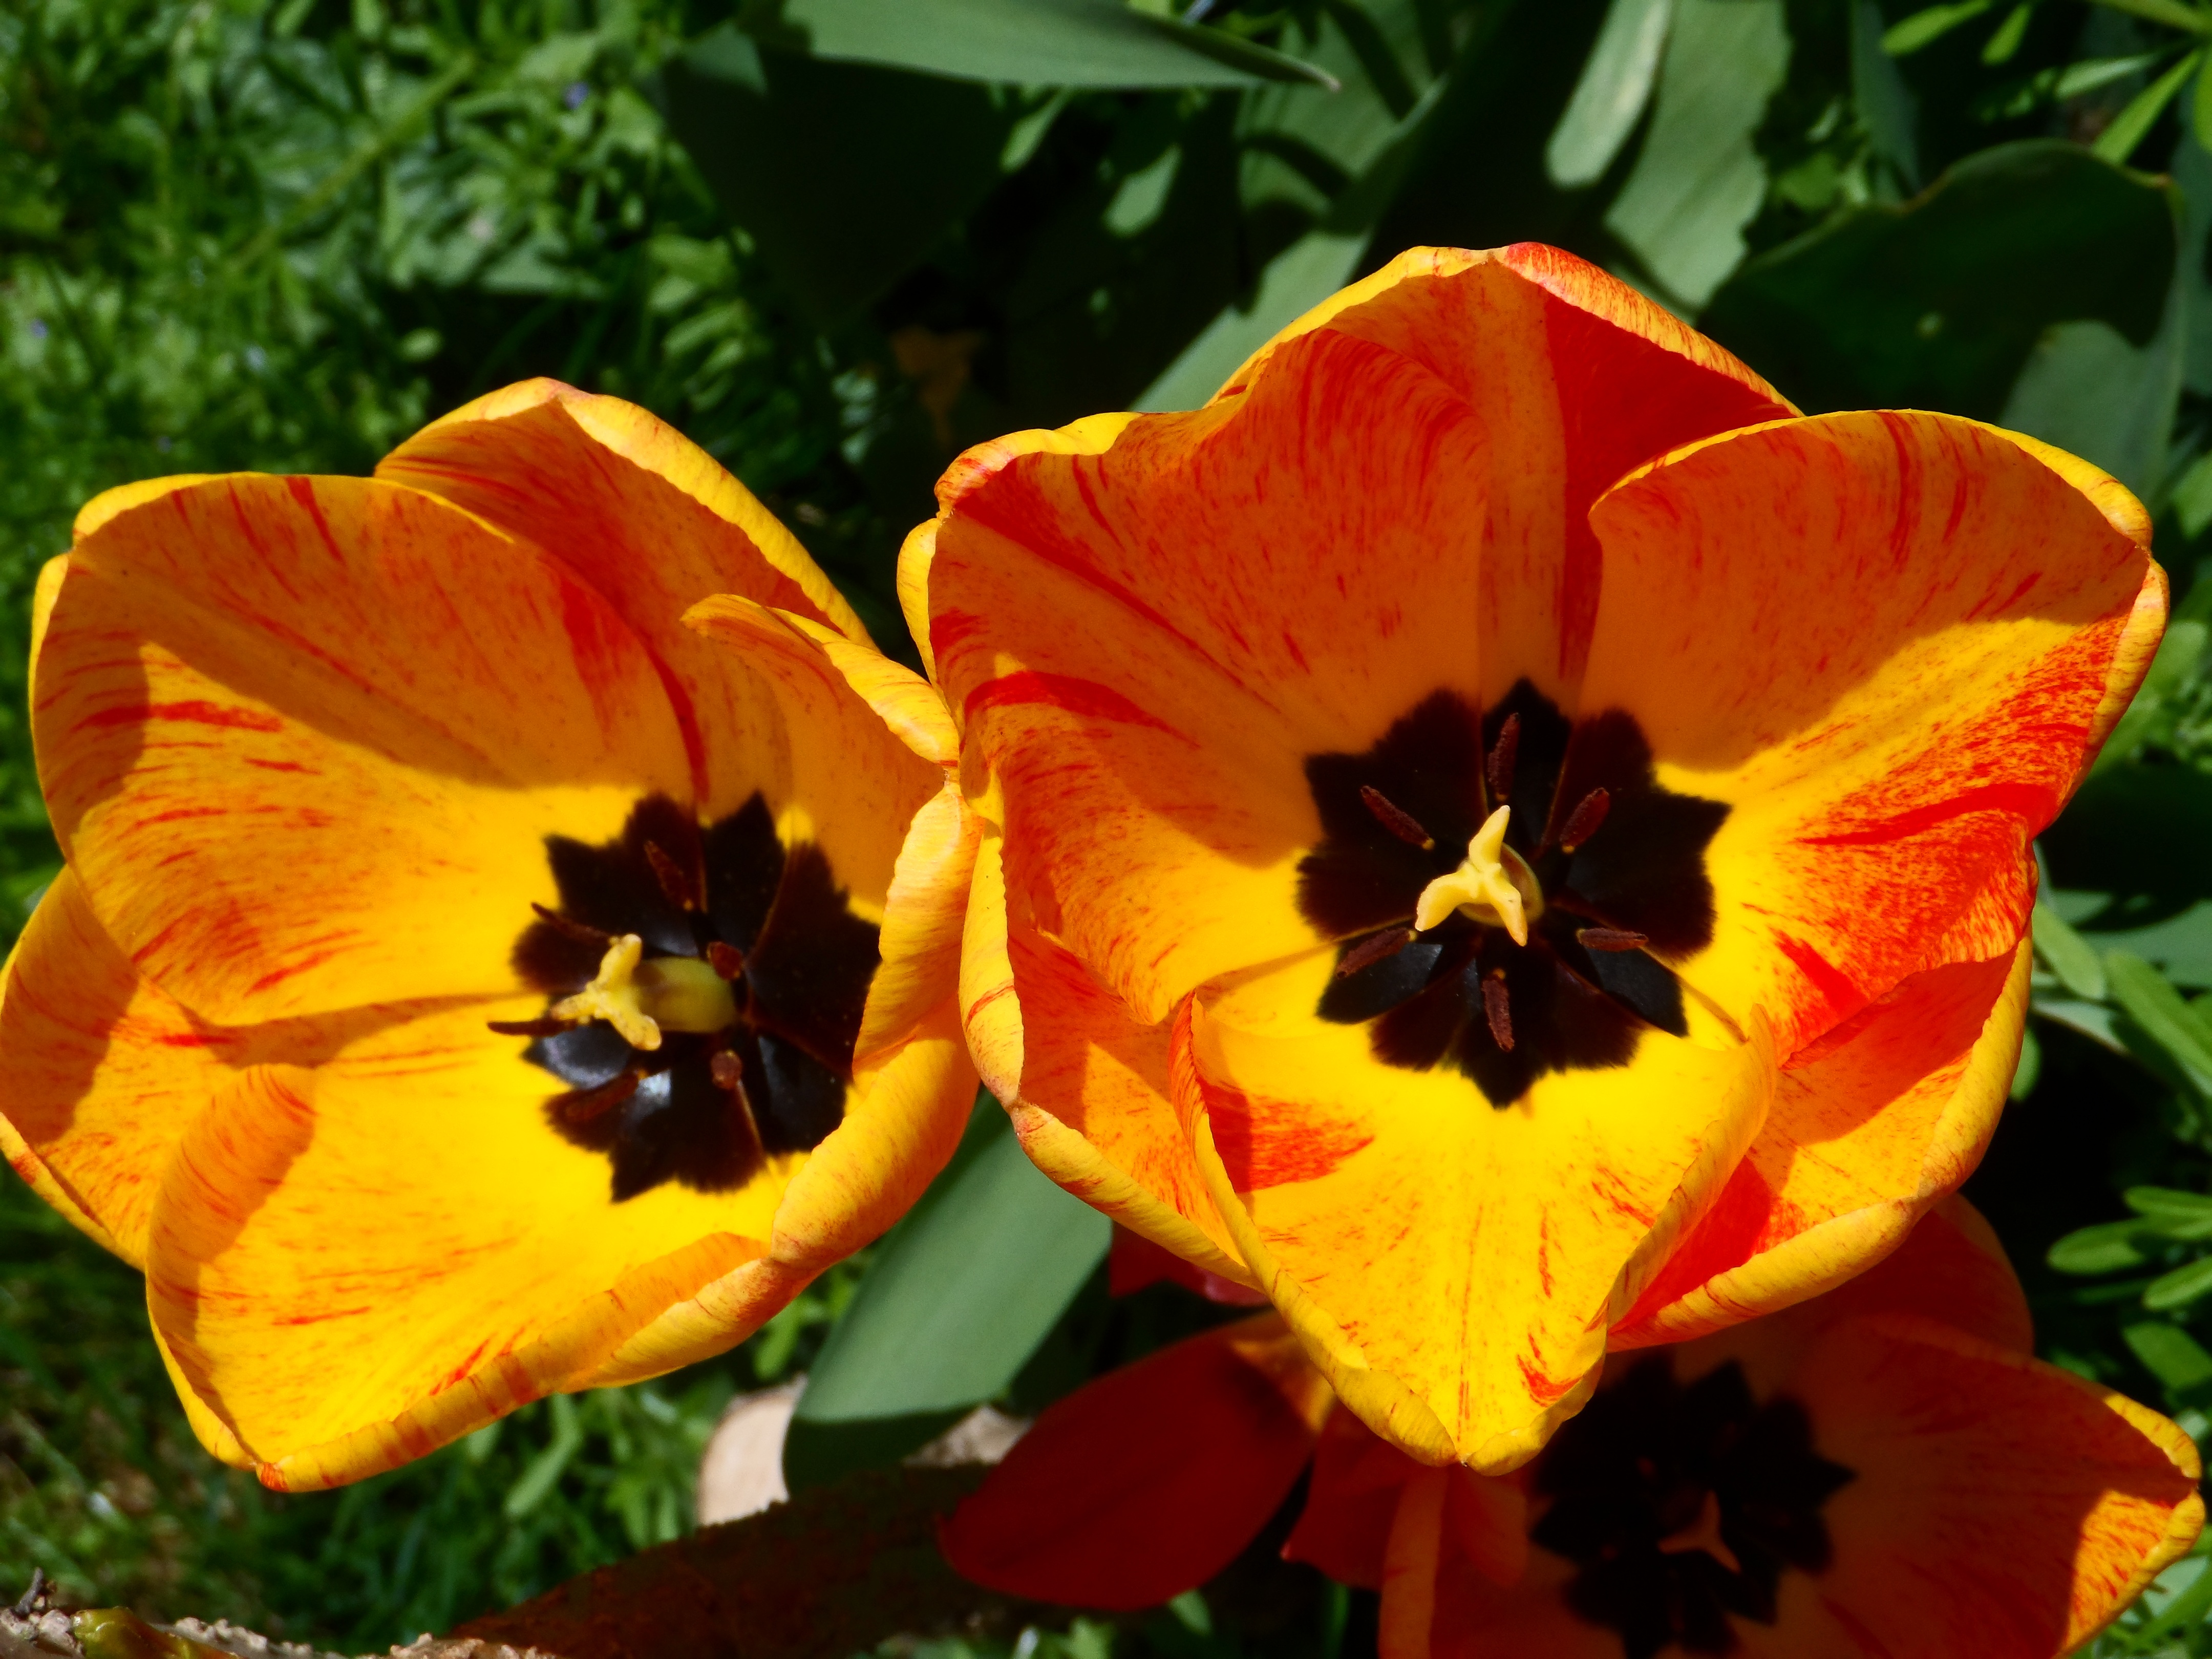
nature, blossom, light, plant, flower, petal, bloom, summer, orange, spring, stamp, lush, color, grow, colorful, yellow, garden, close, flora, sprout, decorative, bright, picturesque, pistil, multicolored, smell, tulips, strong, gorgeous, tulipa, fragrance, hue, calyx, cauliflower, iridescent, stamens, macro photography, splendor, spring awakening, pansy, multi coloured, flowering plant, green stuff, schnittblume, gaudy, mouth guard, lily family, lily like, annual plant, land plant, violet family